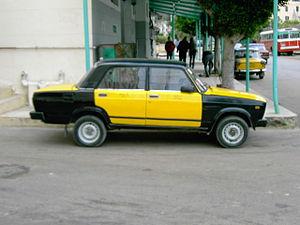
Alexandrie est une ville d'Égypte. En 2010, elle comptait plus de 4 300 000 habitants. Elle a été fondée par Alexandre le Grand en 331 avant notre ère. Dans l’Antiquité, elle a été la capitale du pays, un grand centre de commerce et un des plus grands foyers culturels hellénistiques de la mer Méditerranée centré sur la fameuse bibliothèque, qui fonda sa notoriété. C'est actuellement la deuxième ville la plus peuplée du pays après Le Caire.